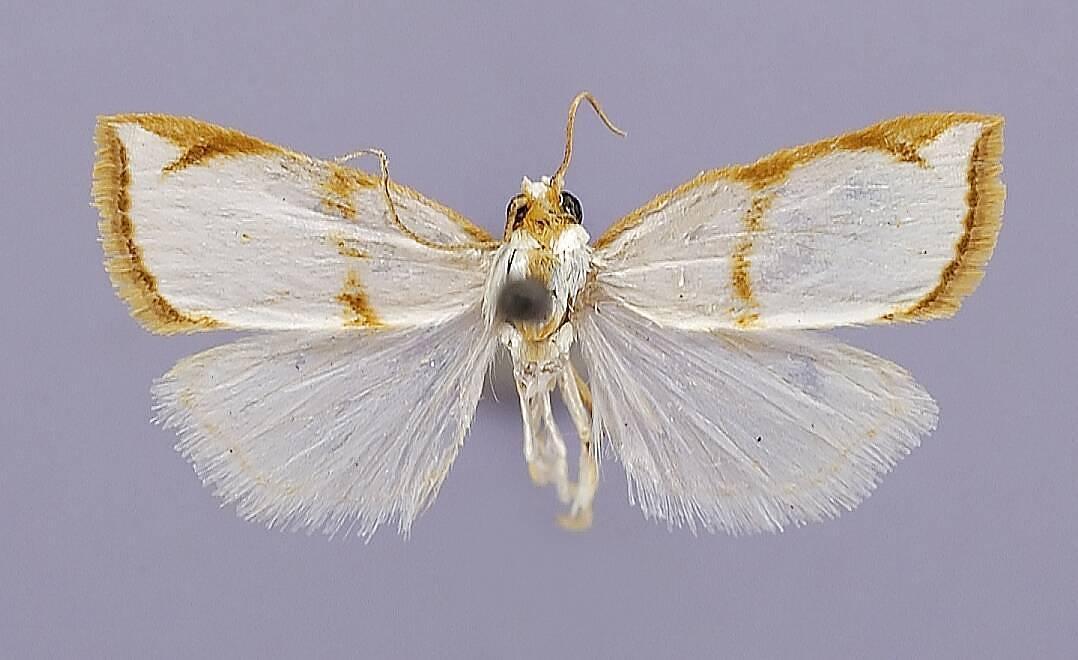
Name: Argyria argyrodis
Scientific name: Argyria argyrodis Dyar, 1914
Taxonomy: Animalia, Arthropoda, Insecta, Lepidoptera, Pyralidae
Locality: La Chorrero, Panama
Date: May 1912